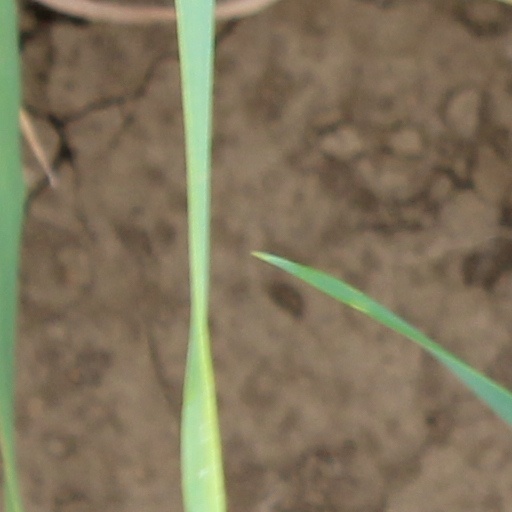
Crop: wheat